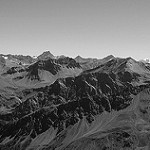
Label: B & W